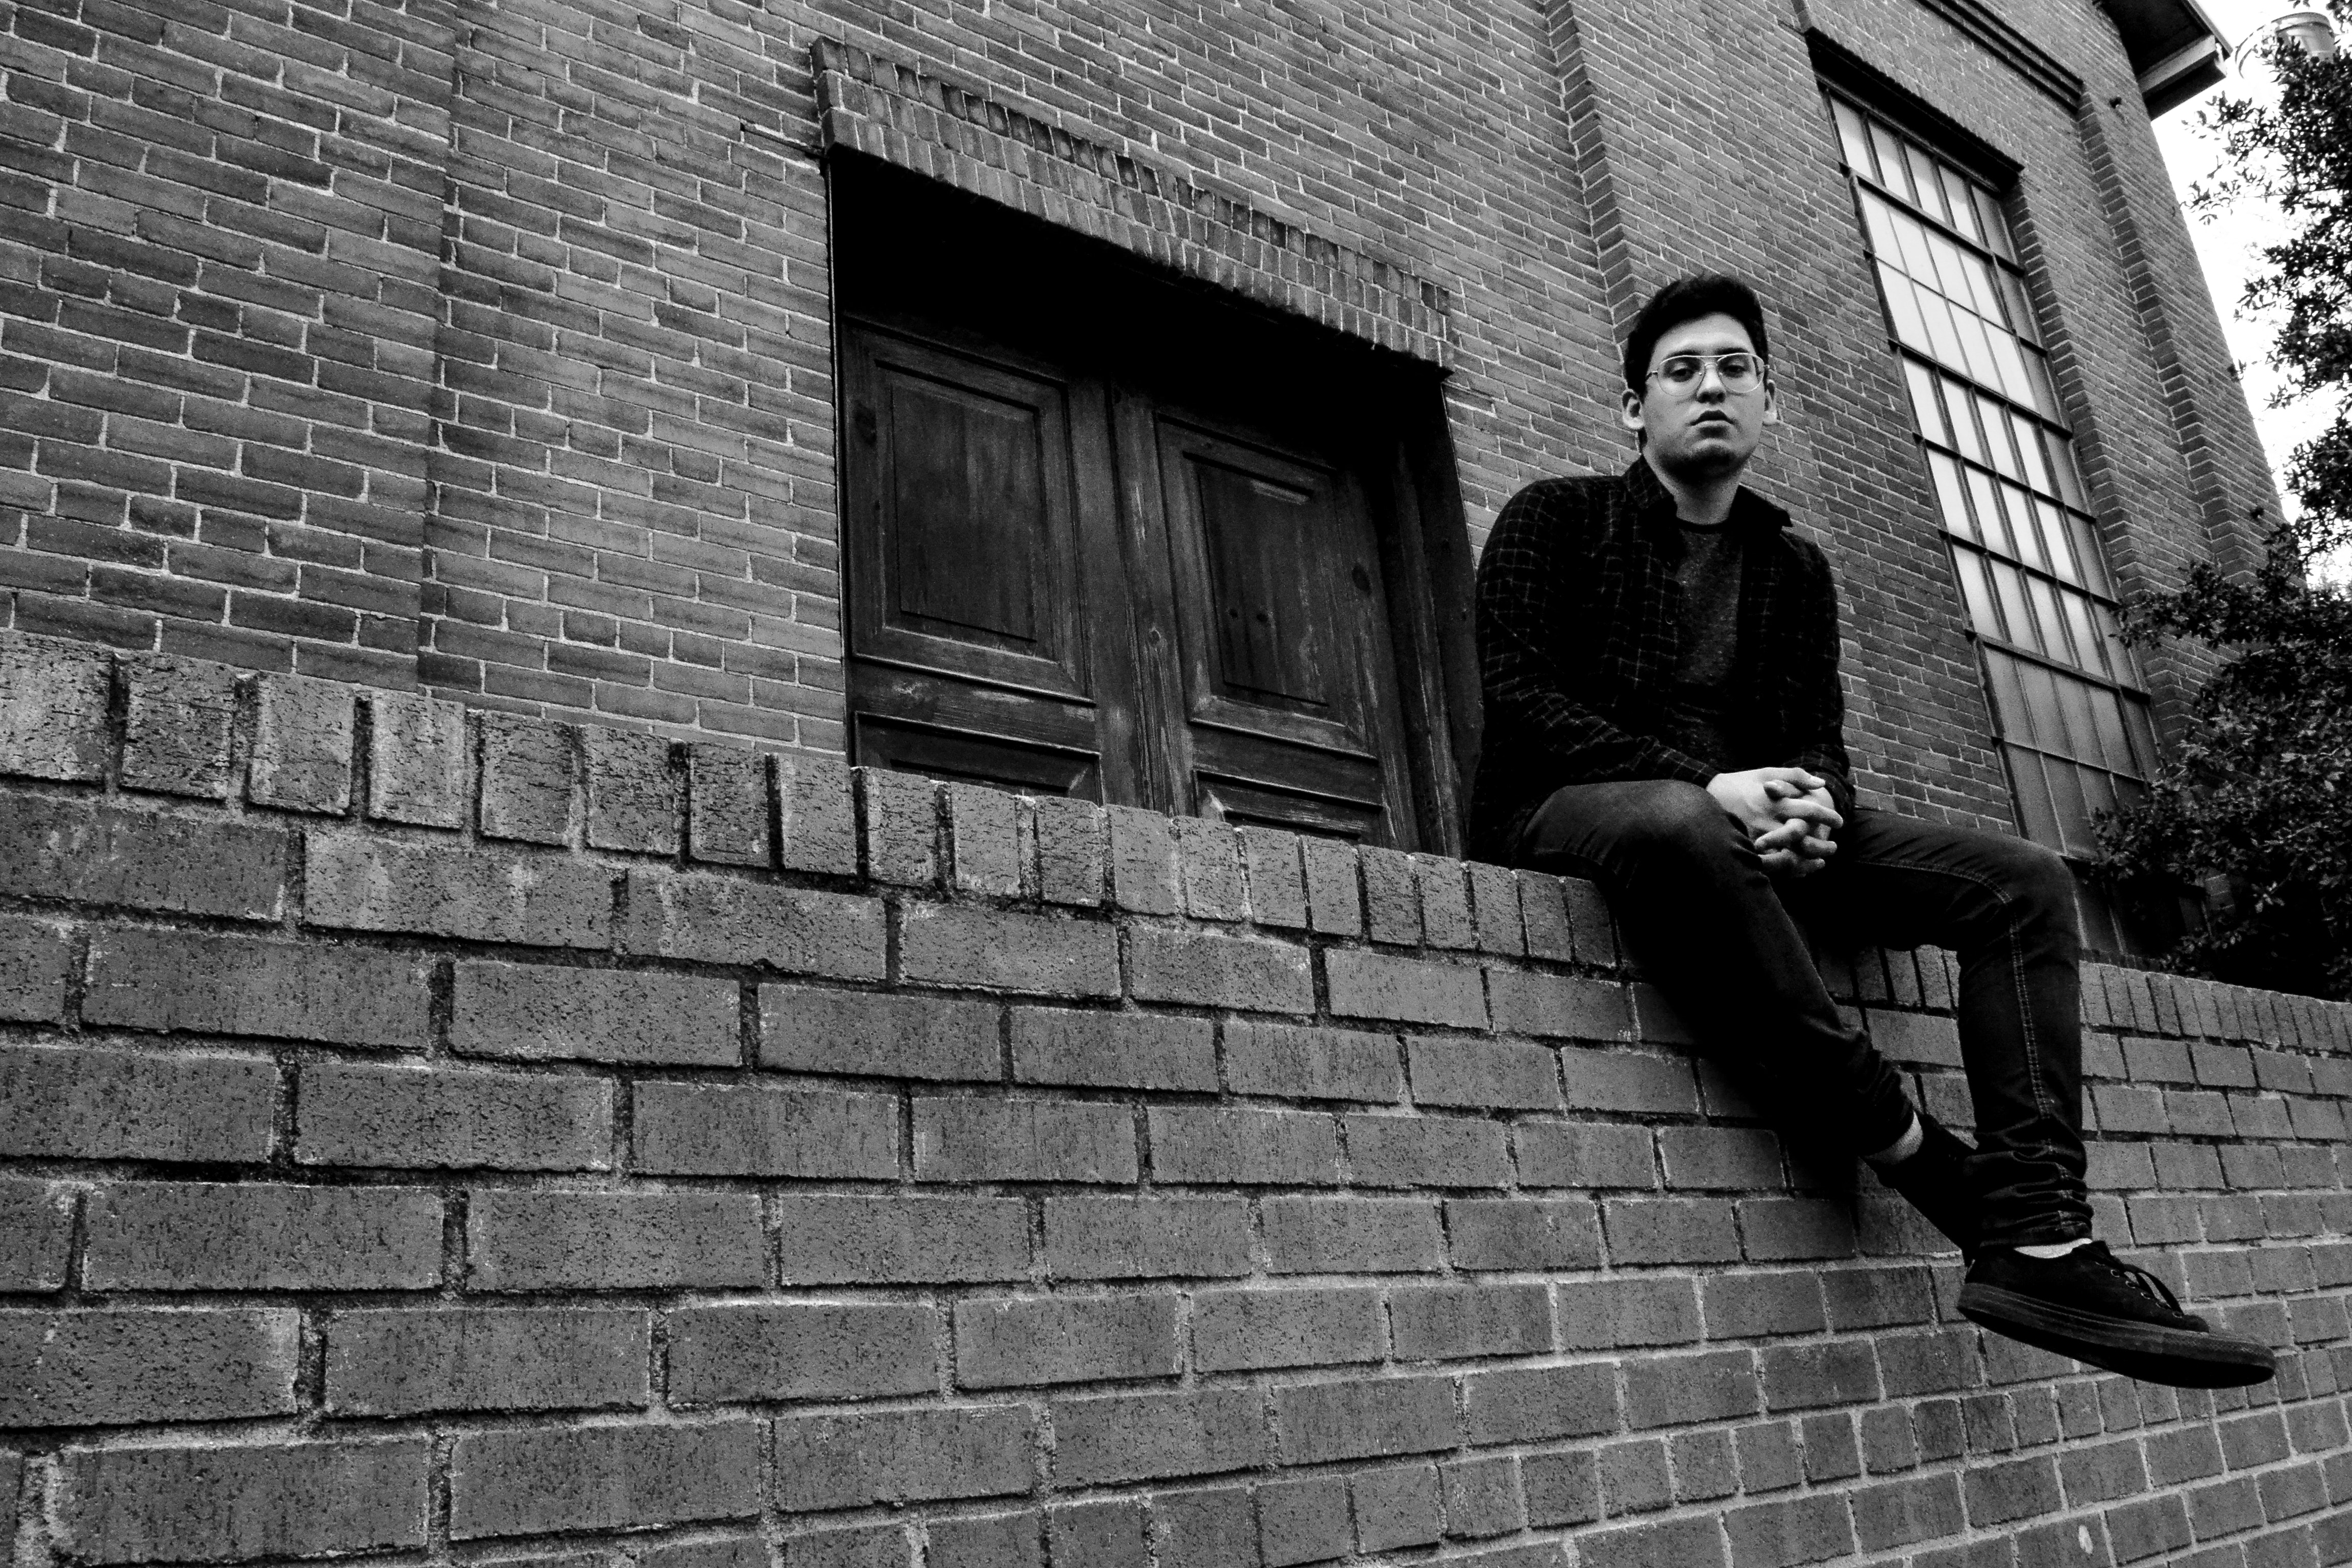
black, black and white, white, photograph, wall, brick, monochrome, monochrome photography, brickwork, standing, beauty, snapshot, photography, fashion, footwear, urban area, sitting, human, architecture, photo shoot, street, stock photography, style, window, model, shoe, building, portrait, house, street fashion, portrait photography